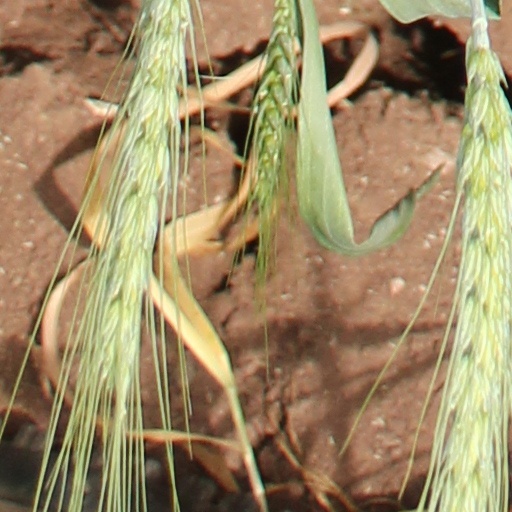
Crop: wheat